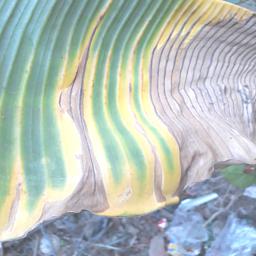
Label: POTASSIUM DEFICIENCY